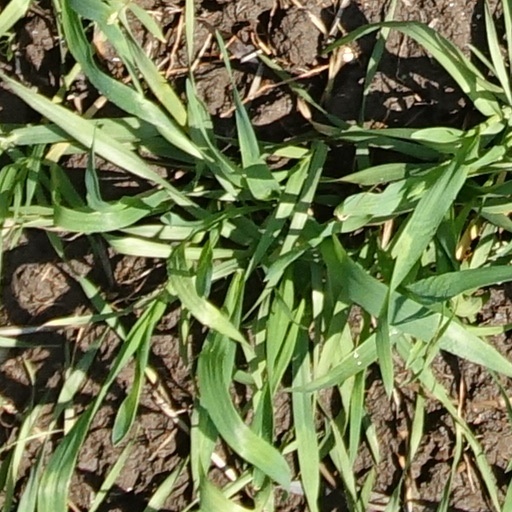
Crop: wheat